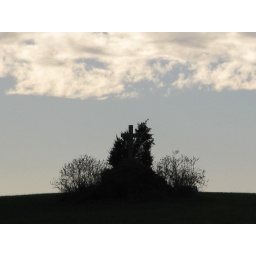
View of the cross on the property of the abbey in Trappist, Kentucky with interesting-looking clouds behind it.